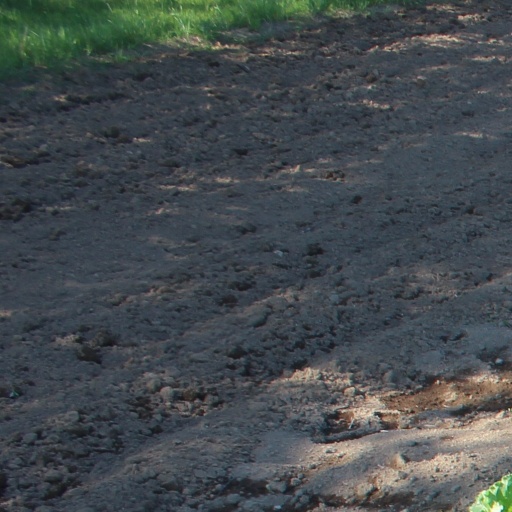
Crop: sugar beet